Chinese Museum (Fontainebleau)

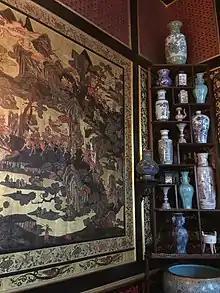
Objects at the Chinese Museum

The Chinese Museum or musée chinois is a section of the Palace of Fontainebleau that keeps artifacts from Qing dynasty China, the Kingdom of Siam, and other Asian countries, including diplomatic gifts and plunder from the Second Opium War. Opened in 1863 by Empress Eugénie, it is one of the world's oldest museums specifically dedicated to Asian art.